Ciro Ferrara

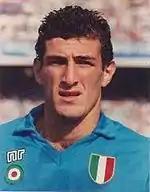
Ferrara with Napoli during the 1987–88 season

A native of Naples, Ferrara began his career with the youth system of hometown club Napoli in 1980. He graduated the "primavera" youth squad in 1984, and began to earn first team call-ups that season. He made 14 total appearances with the club in his first full season. The following season, Ferrara became a part of the starting XI, and he soon began earning call-ups to the Italy national team, making the squad for the 1990 FIFA World Cup. He also scored one of Napoli's goals as they won the 1989 UEFA Cup final. In addition to the UEFA Cup, with Napoli he won two Serie A titles (in 1986–87 and 1989–90), the 1987 Coppa Italia final, and the 1990 Supercoppa Italiana, the latter over his future team, Juventus.